Holy War (board game)

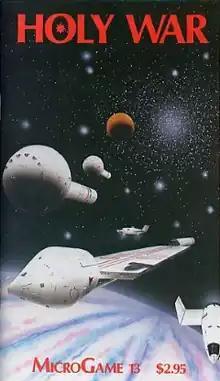

Holy War is a science fiction board wargame published by Metagaming Concepts in 1979 in which two groups battle each other inside a pocket universe.